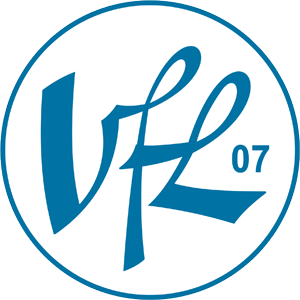
Le TBVfL Neustadt-Wildenheid est un club allemand de football localisé à Neustadt bei Coburg au Nord de la Bavière.